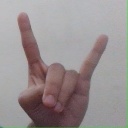
अक्षर: श